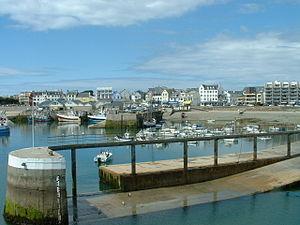
Quiberon [kibʁɔ̃] est une commune française, située dans le département du Morbihan en région Bretagne.